Goodwood Road, Hobart

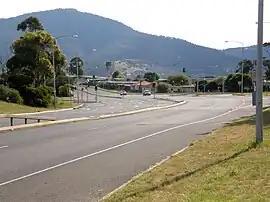

Goodwood Road (Route B35) is a 4-lane link road that connects the City of Glenorchy to the City of Clarence in the greater area of Hobart, Tasmania. Using the Bowen Bridge the road travels over the River Derwent in semi-highway road layout. The road starts 10 km north of the Hobart CBD near the Hobart Showground on the Brooker Highway at Glenorchy, from there it travels east past the Elwick Racecourse, over the Bowen Bridge and connects to the East Derwent Highway at Otago. While the route the road takes is used far less than other major arterial roads in Hobart, commuters often depend on the road when major incidents occur on other major roads throughout Hobart.